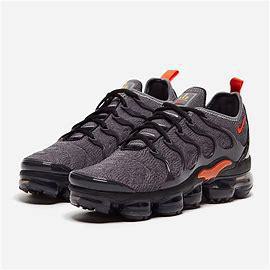
Brand: Nike
Model: Air Vapormax Plus